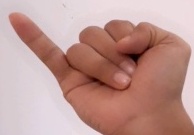
ASL sign: J